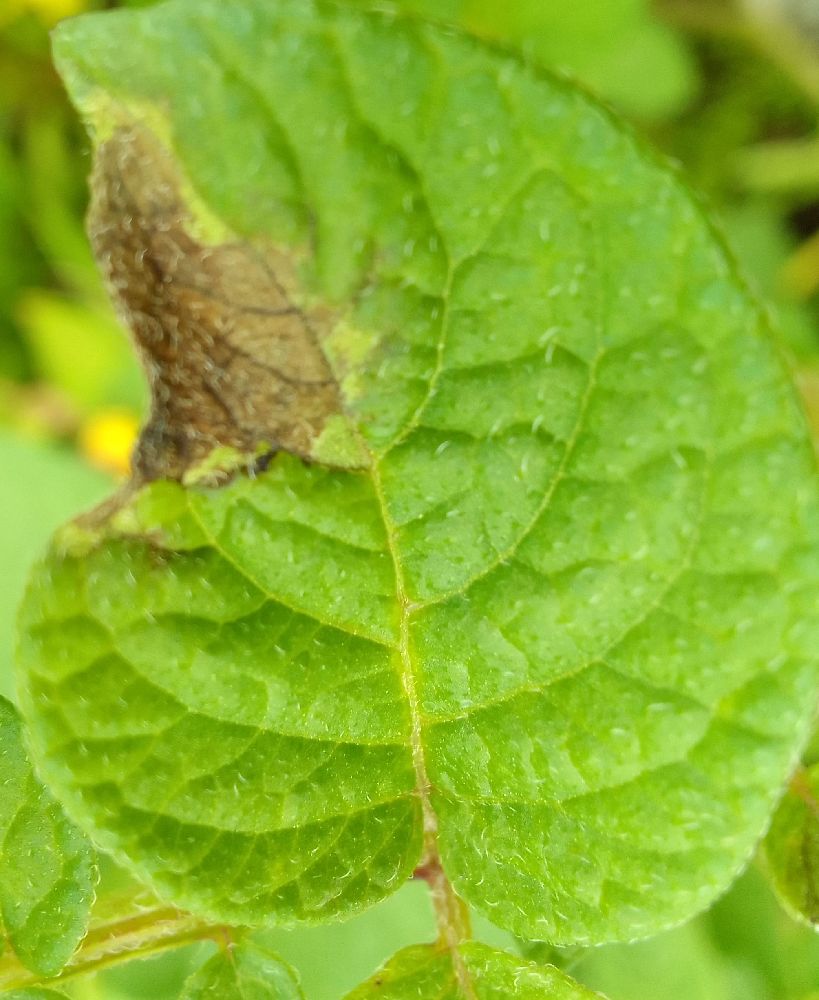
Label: Late blight